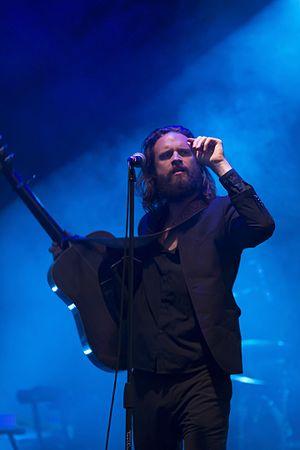
Joshua Michael Tillman, aussi connu sous le nom de J. Tillman ou Father John Misty, est un chanteur, guitariste, compositeur et batteur américain. S'il a commencé une carrière solo depuis 2004, Tillman est un ancien membre de nombres de groupes de rock indé : Saxon Shore, Fleet Foxes, Jeffertitti's Nile, Pearly Gate Music, Siberian, Har Mar Superstar, Poor Moon, Low Hums, Jonathan Wilson, Bill Patton, The Lashes, Stately English. Il a également tourné avec des musiciens du Nord-Ouest Pacifique comme Damien Jurado, Jesse Sykes, et David Bazan.